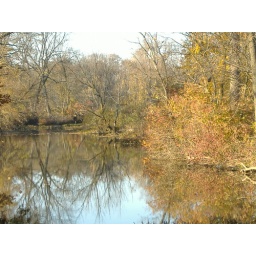
Calm and serene creek, lined by leaved and bare trees reflected well in water inside Riley Park, Greenfield, IN.